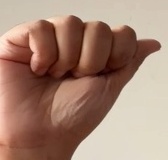
ASL sign: A